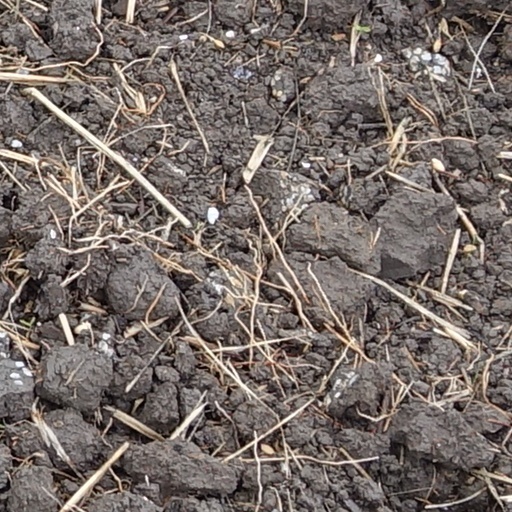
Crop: wheat